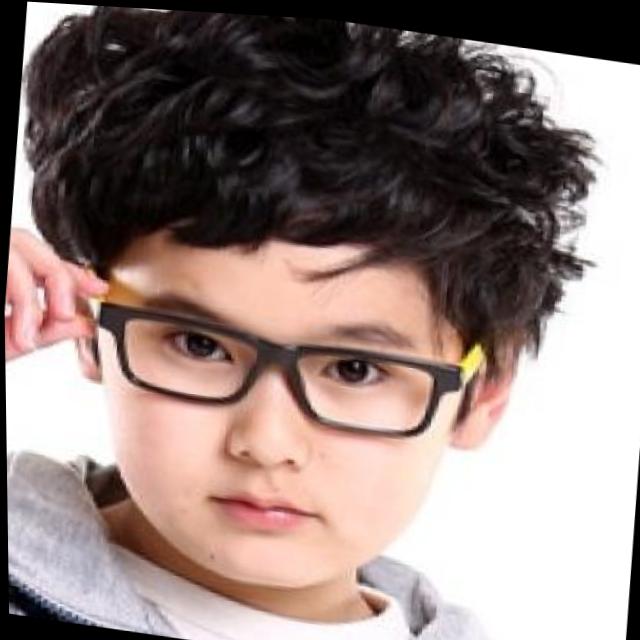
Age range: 0-12